Anton Lesser

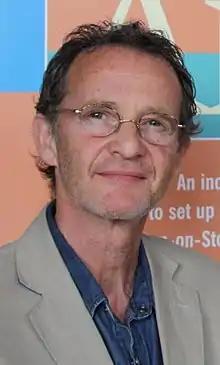
Lesser in June 2011

Anton Lesser (born 14 February 1952) is a British actor. He is known for his roles as Qyburn in the HBO series "Game of Thrones", Harold Macmillan in "The Crown", Clement Attlee in "A United Kingdom", Chief Superintendent Bright in "Endeavour", and Lio Partagaz in "Andor". An associate of the Royal Shakespeare Company, he has performed numerous Shakespearean roles on stage and television.